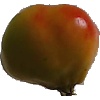
Label: Apple Red Yellow 2